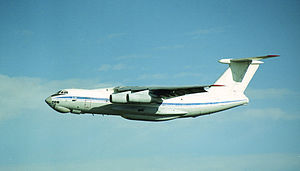
Iljusjin Il-76
Il-76
Il-76 er et firemotors russisk transportfly bygget af Iljusjin.